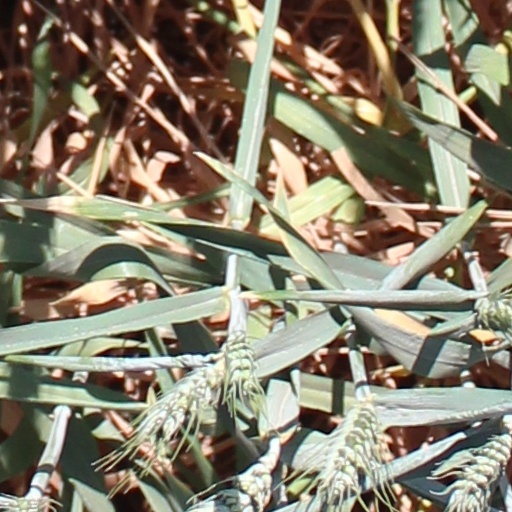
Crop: wheat